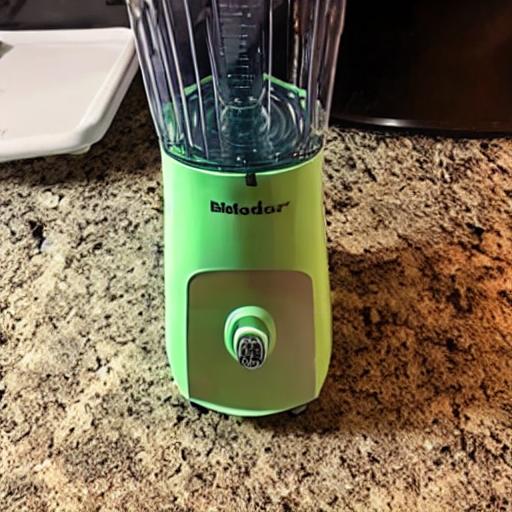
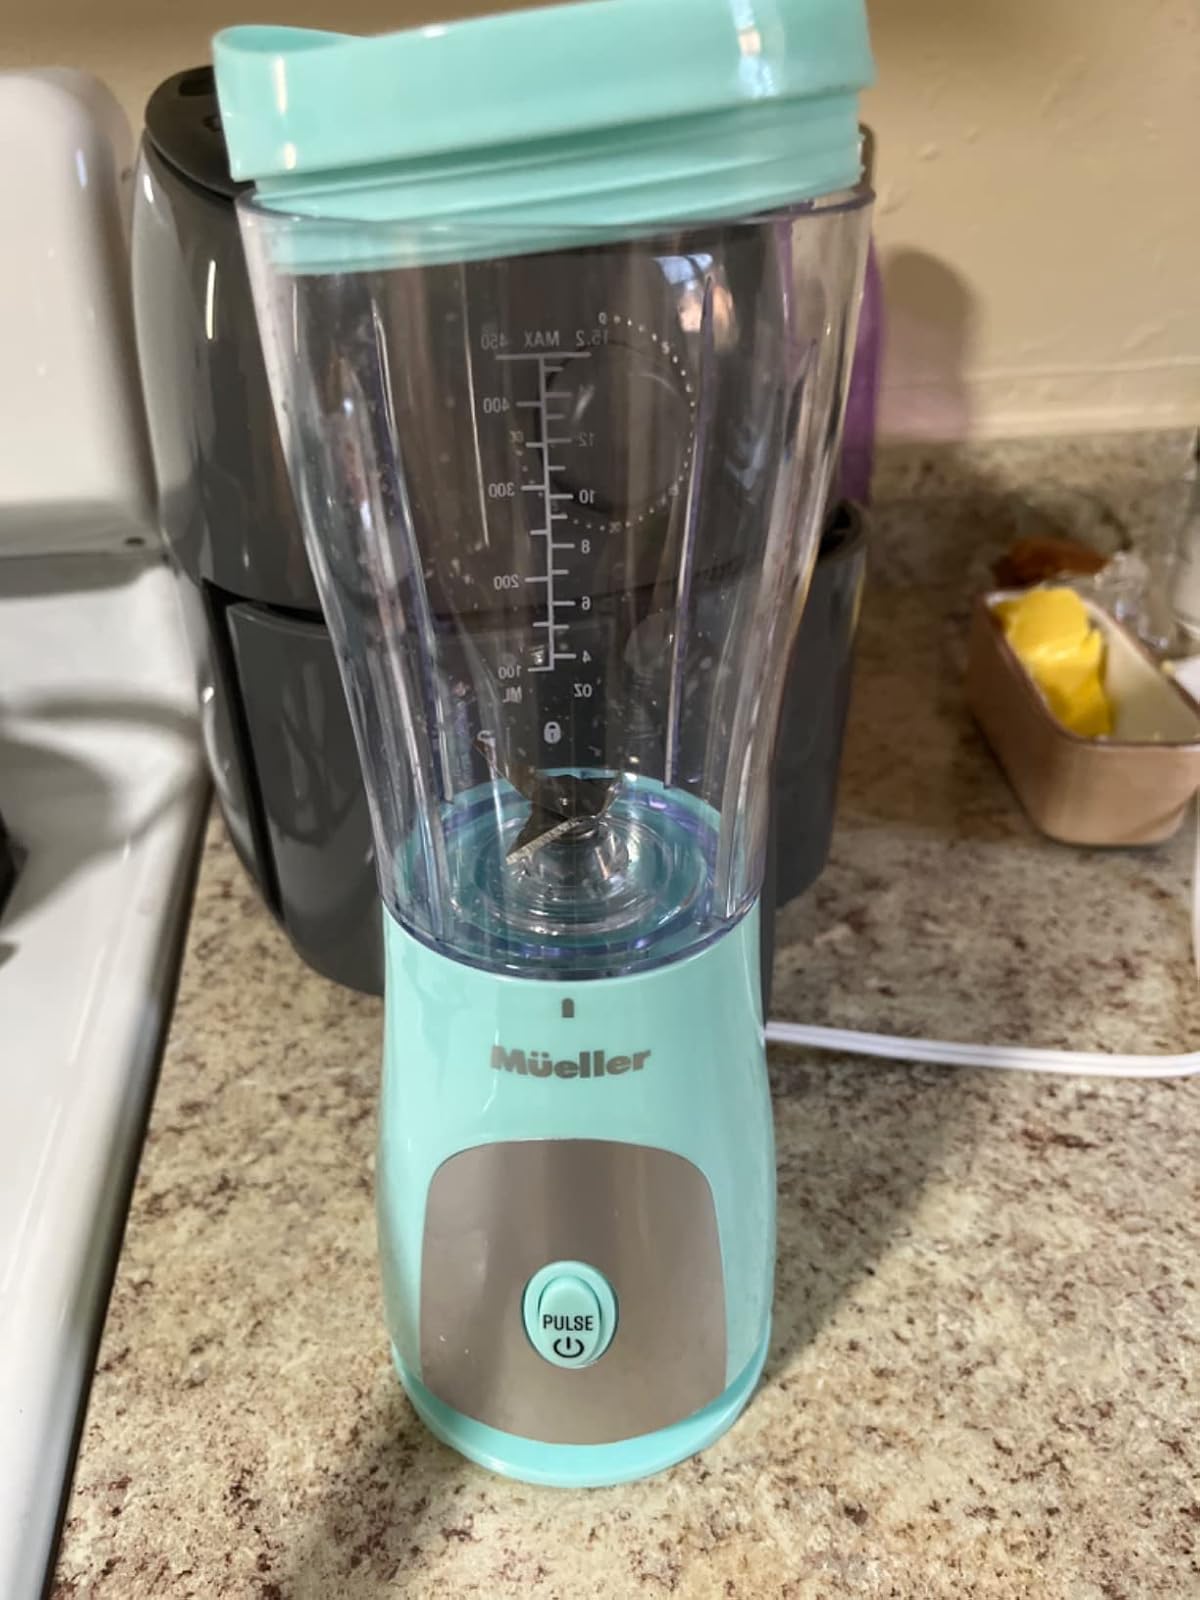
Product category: items_blender
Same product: no